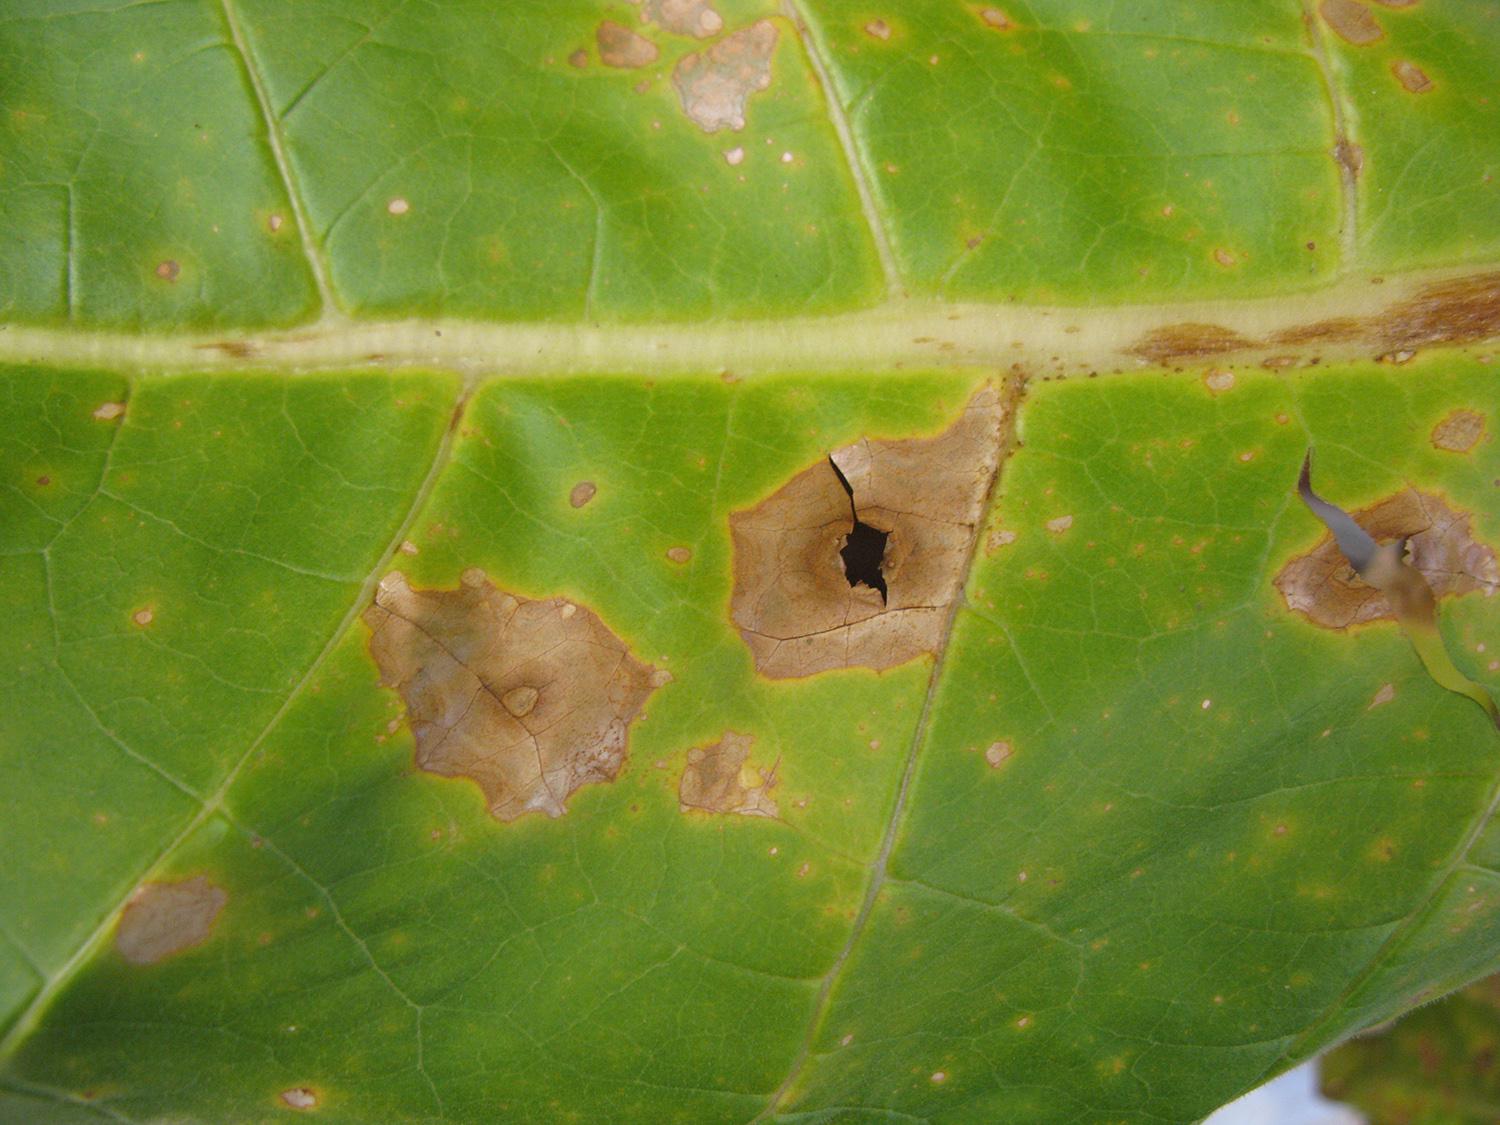
Plant: Tobacco
Disease: tobacco brown spot